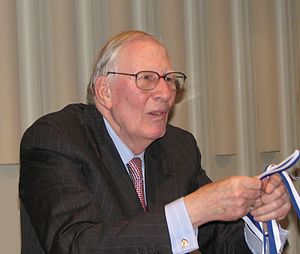
Roger Bannister
Roger Bannister i 2009
Sir Roger Gilbert Bannister CBE var en engelsk atlet. Han var den første der løb en engelsk mil under fire minutter, også kendt som drømmemilen.